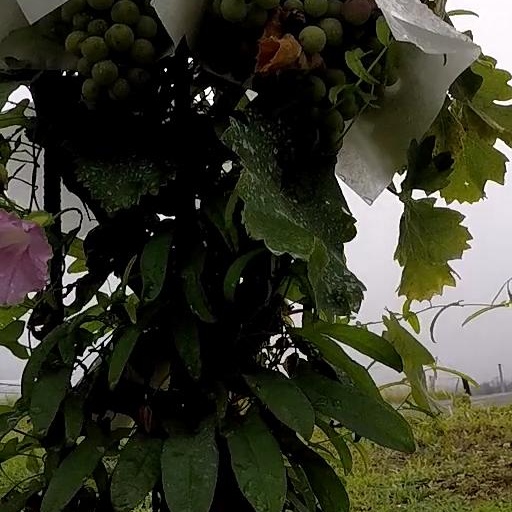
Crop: grape